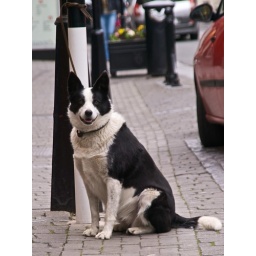
This dog was sitting outside a shop getting petted by everyone who passed.